Psychiatrist Irabu series

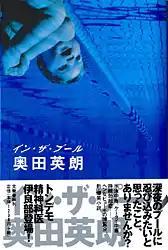
Cover of the first Japanese edition of "In the Pool", the first "tankōbon" of the Psychiatrist Irabu stories

The is a series of short stories by the Japanese writer Hideo Okuda that features the fictional psychiatrist .